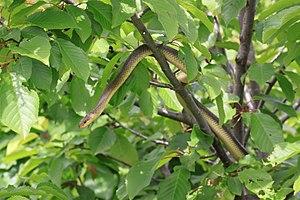
La couleuvre d'Esculape, Zamenis longissimus, anciennement Elaphe longissima, est une espèce de serpents de la famille des Colubridae.